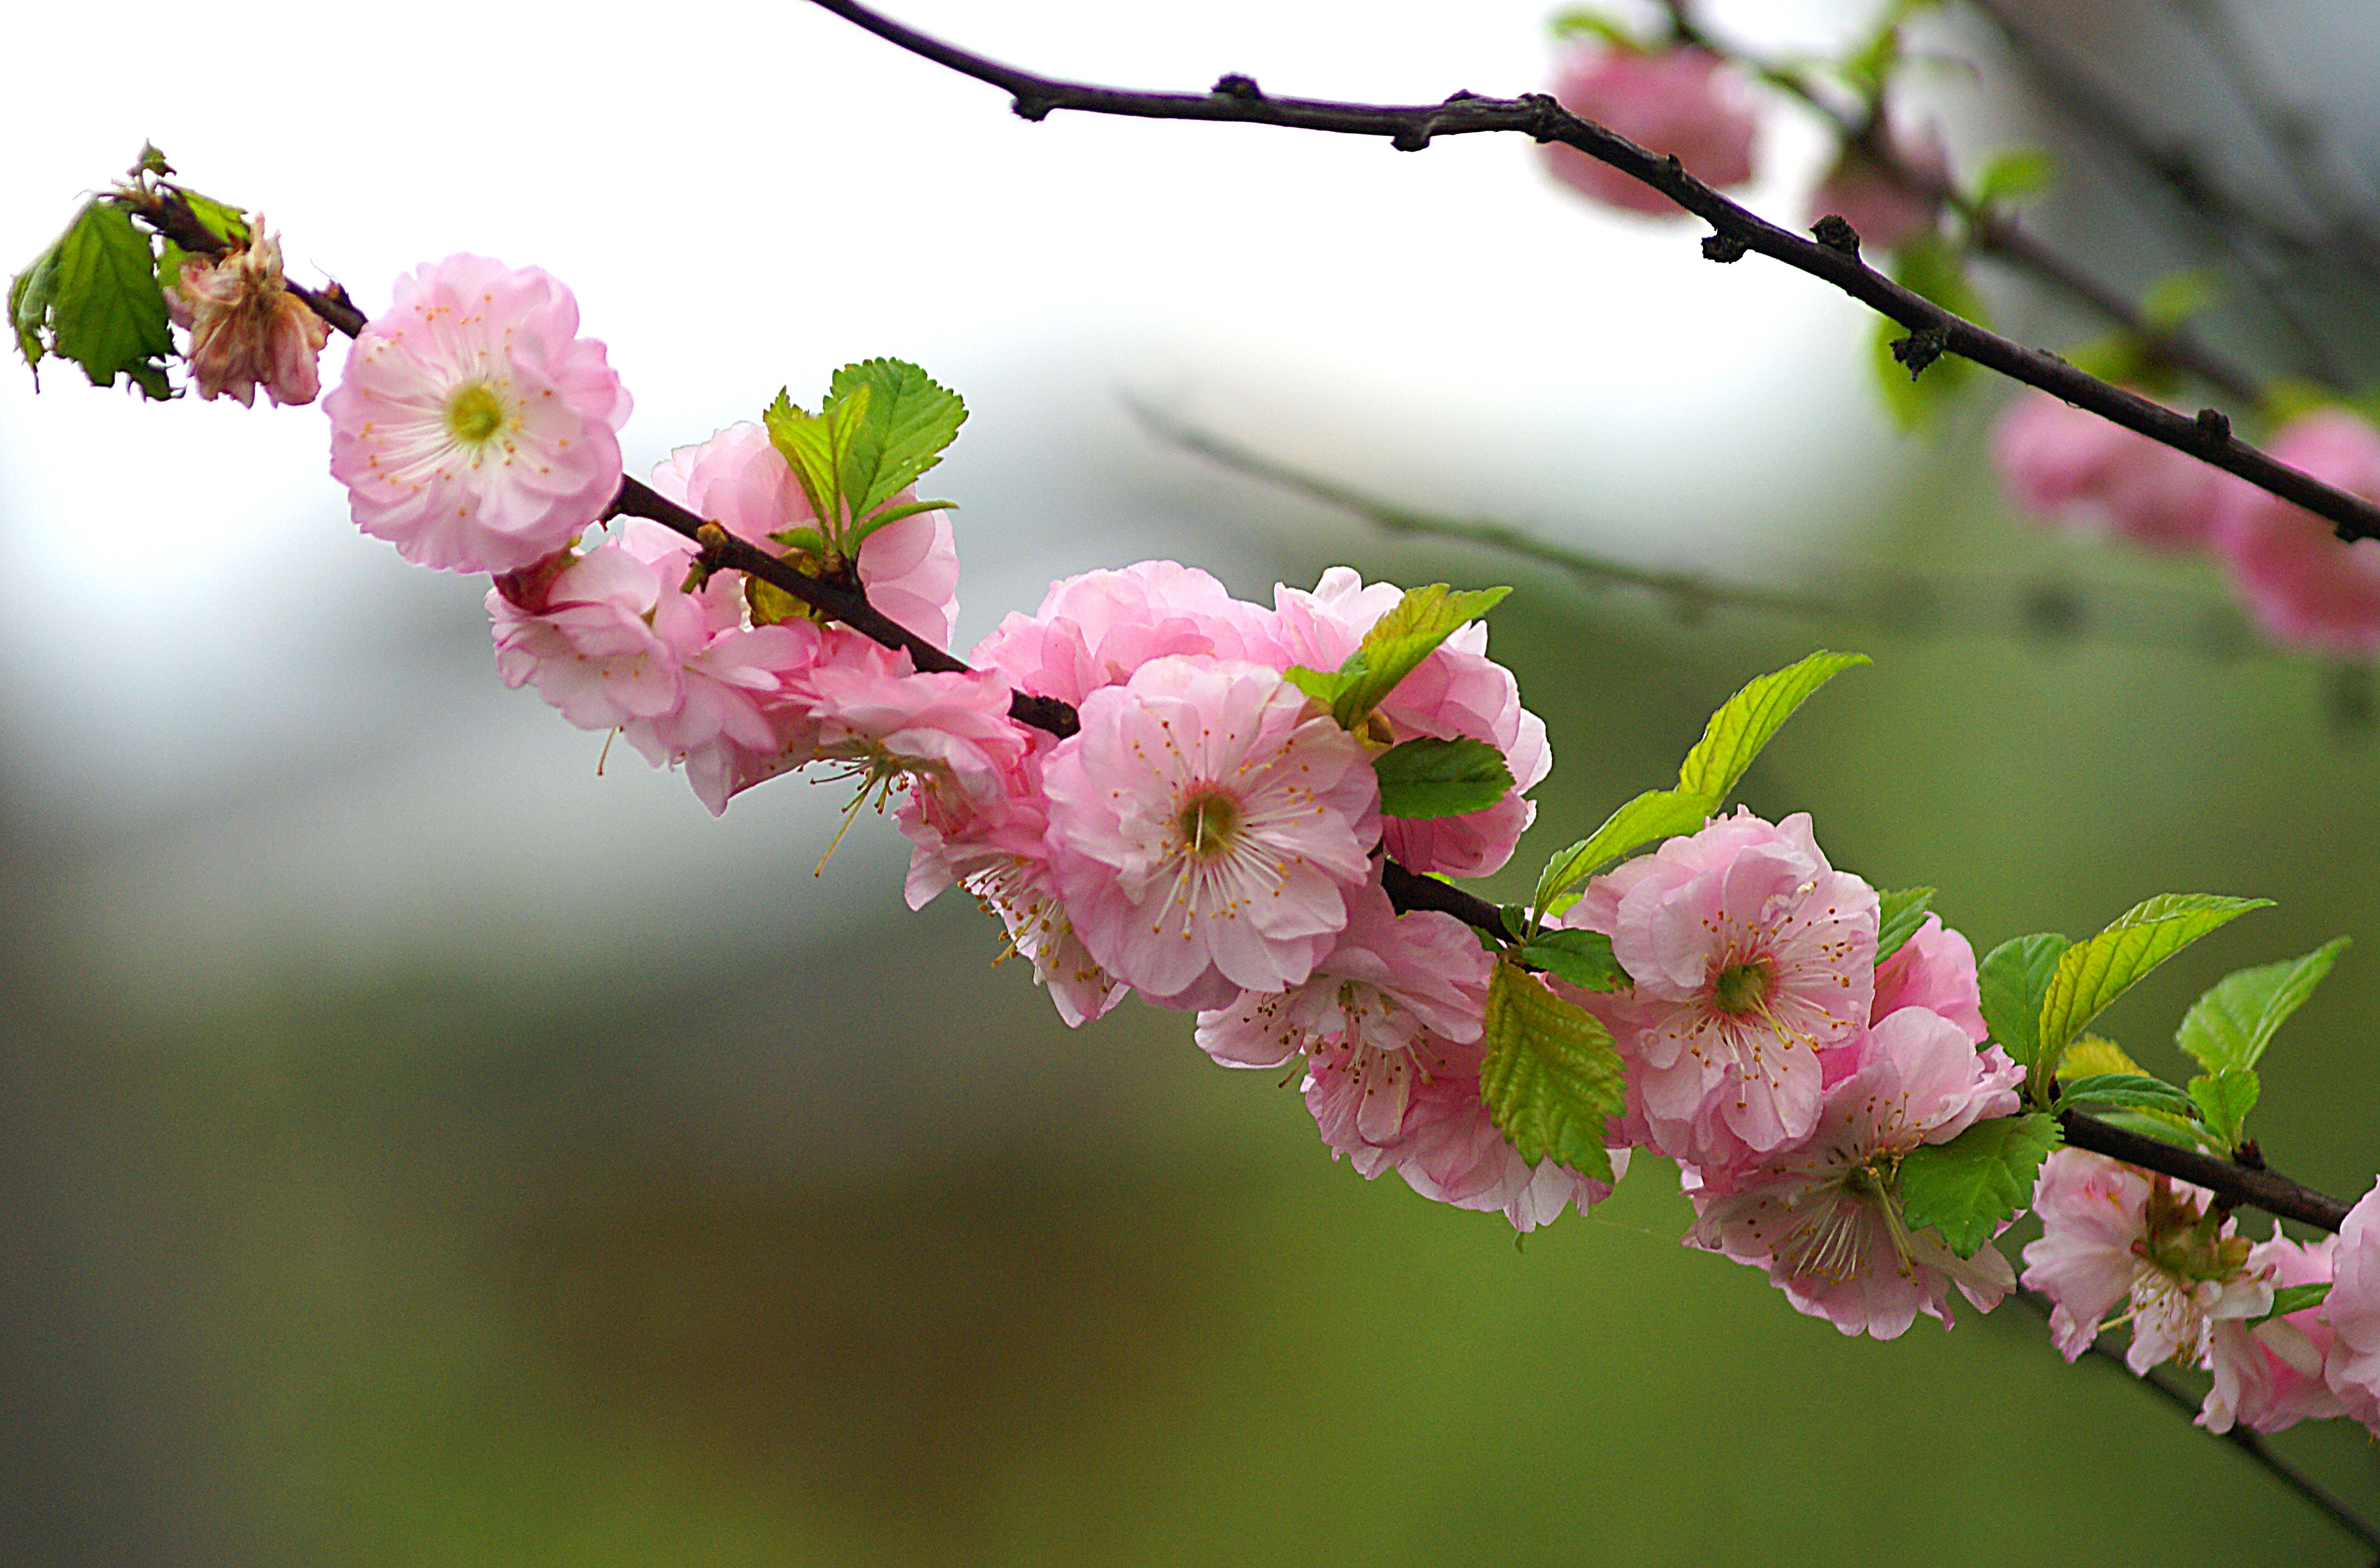
nature, branch, blossom, plant, fruit, leaf, flower, petal, decoration, food, spring, produce, botany, closeup, pink, flora, cherry blossom, almond, figure, shrub, flourishing, composition, flowering, full bloom, the background, macro photography, small flowers, pink flowers, flowering plant, leaflet, the petals, the delicacy, land plant, almond flowers, almond twigs, almond shrub